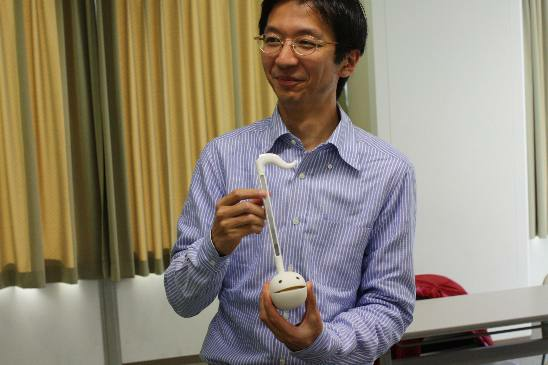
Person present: Yes